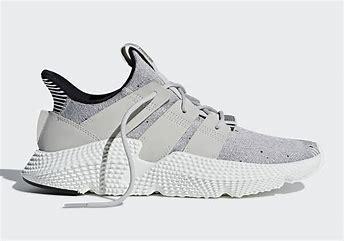
Brand: adidas
Model: originals Adidas Originals Prophere